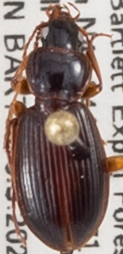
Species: Synuchus impunctatus
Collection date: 2021-07-14
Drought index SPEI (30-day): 0.47
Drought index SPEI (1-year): -1.13
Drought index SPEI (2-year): -0.8